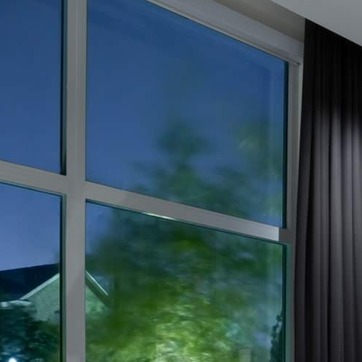
Material: glass